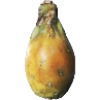
Label: Cactus fruit 1